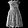
Label: Dress